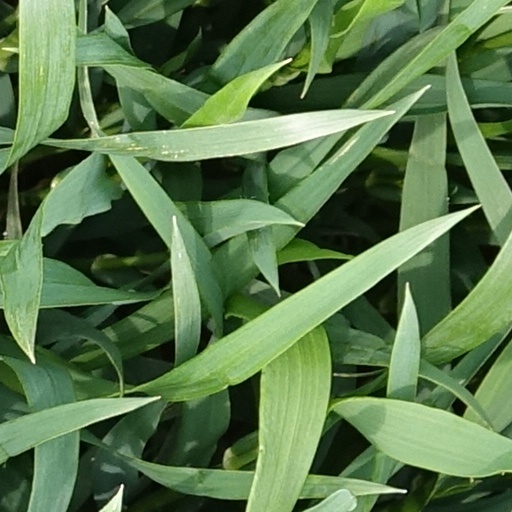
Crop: wheat